Jon Sim

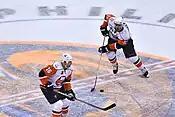
Sim (on the left) and Frans Nielsen (on the right)

Sim is the father of London Knights forward Landon Sim and Charlottetown Islanders forward Lane Sim.